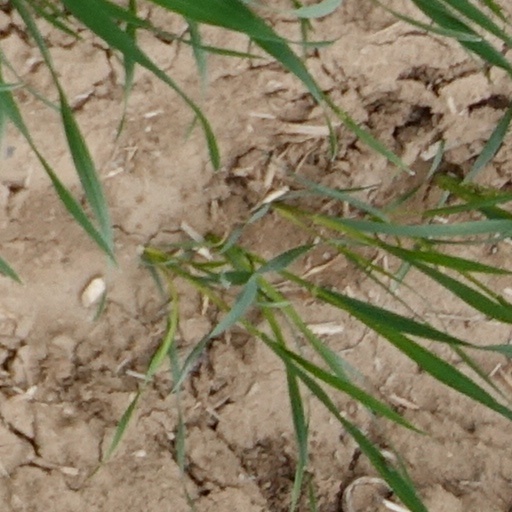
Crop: wheat